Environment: real
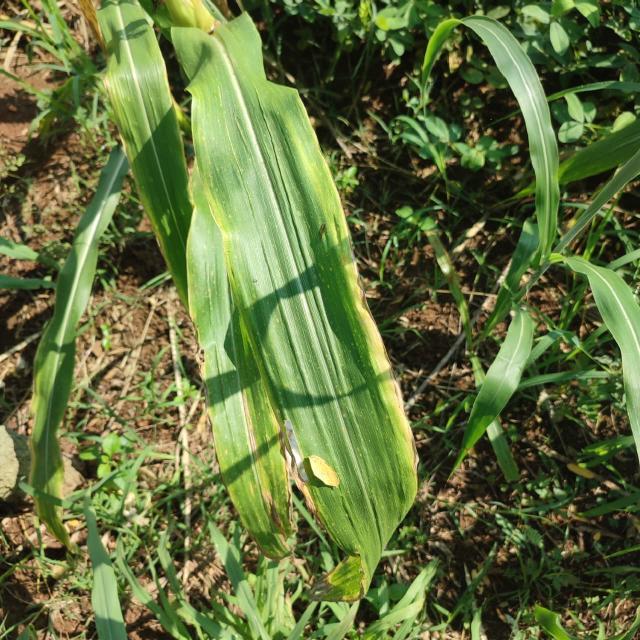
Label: potassium_deficiency